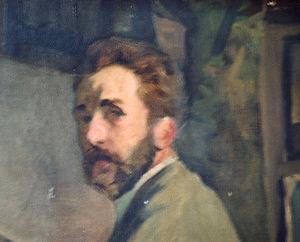
Emile Delpérée, autoportrait
Émile Delperée, né Émile Daxhelet le 15 septembre 1850 à Huy et mort le 9 novembre 1896 à Esneux, est un peintre belge.